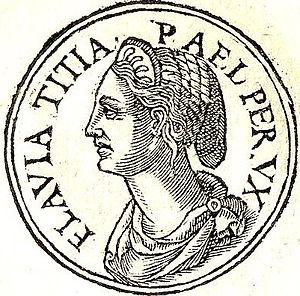
Flavia Titiana fut une impératrice romaine.
Cet article présente la liste des impératrices romaines, c’est-à-dire la femme de l’empereur de Rome depuis Auguste jusqu'à la chute de l'Empire romain d'Orient.